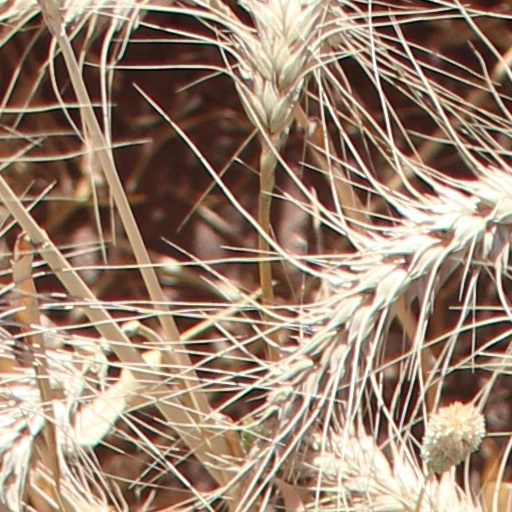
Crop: wheat